Aloiampelos juddii

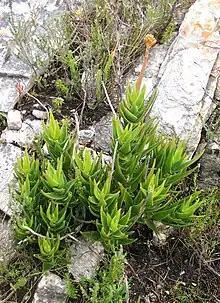
"Aloiampelos juddii" in its rocky habitat

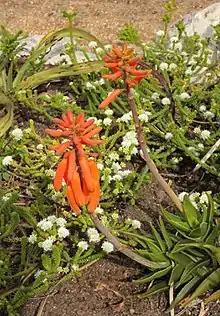
Detail of inflorescence

"Aloiampelos juddii" has a small and restricted distribution. It occurs on rocky, south-east facing slopes, in sands derived from Table Mountain Sandstone (Nardouw subgroup). These are coarse, white sands, which are mineral-poor and acidic. The plants grow in this cool sand in the shelter of the quartzite boulders which shelter them from the winds and the heat.